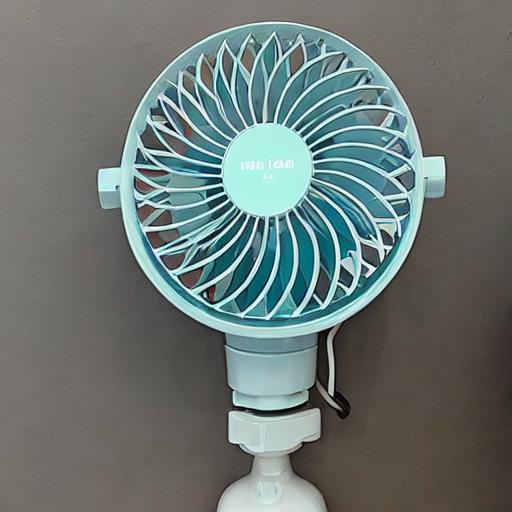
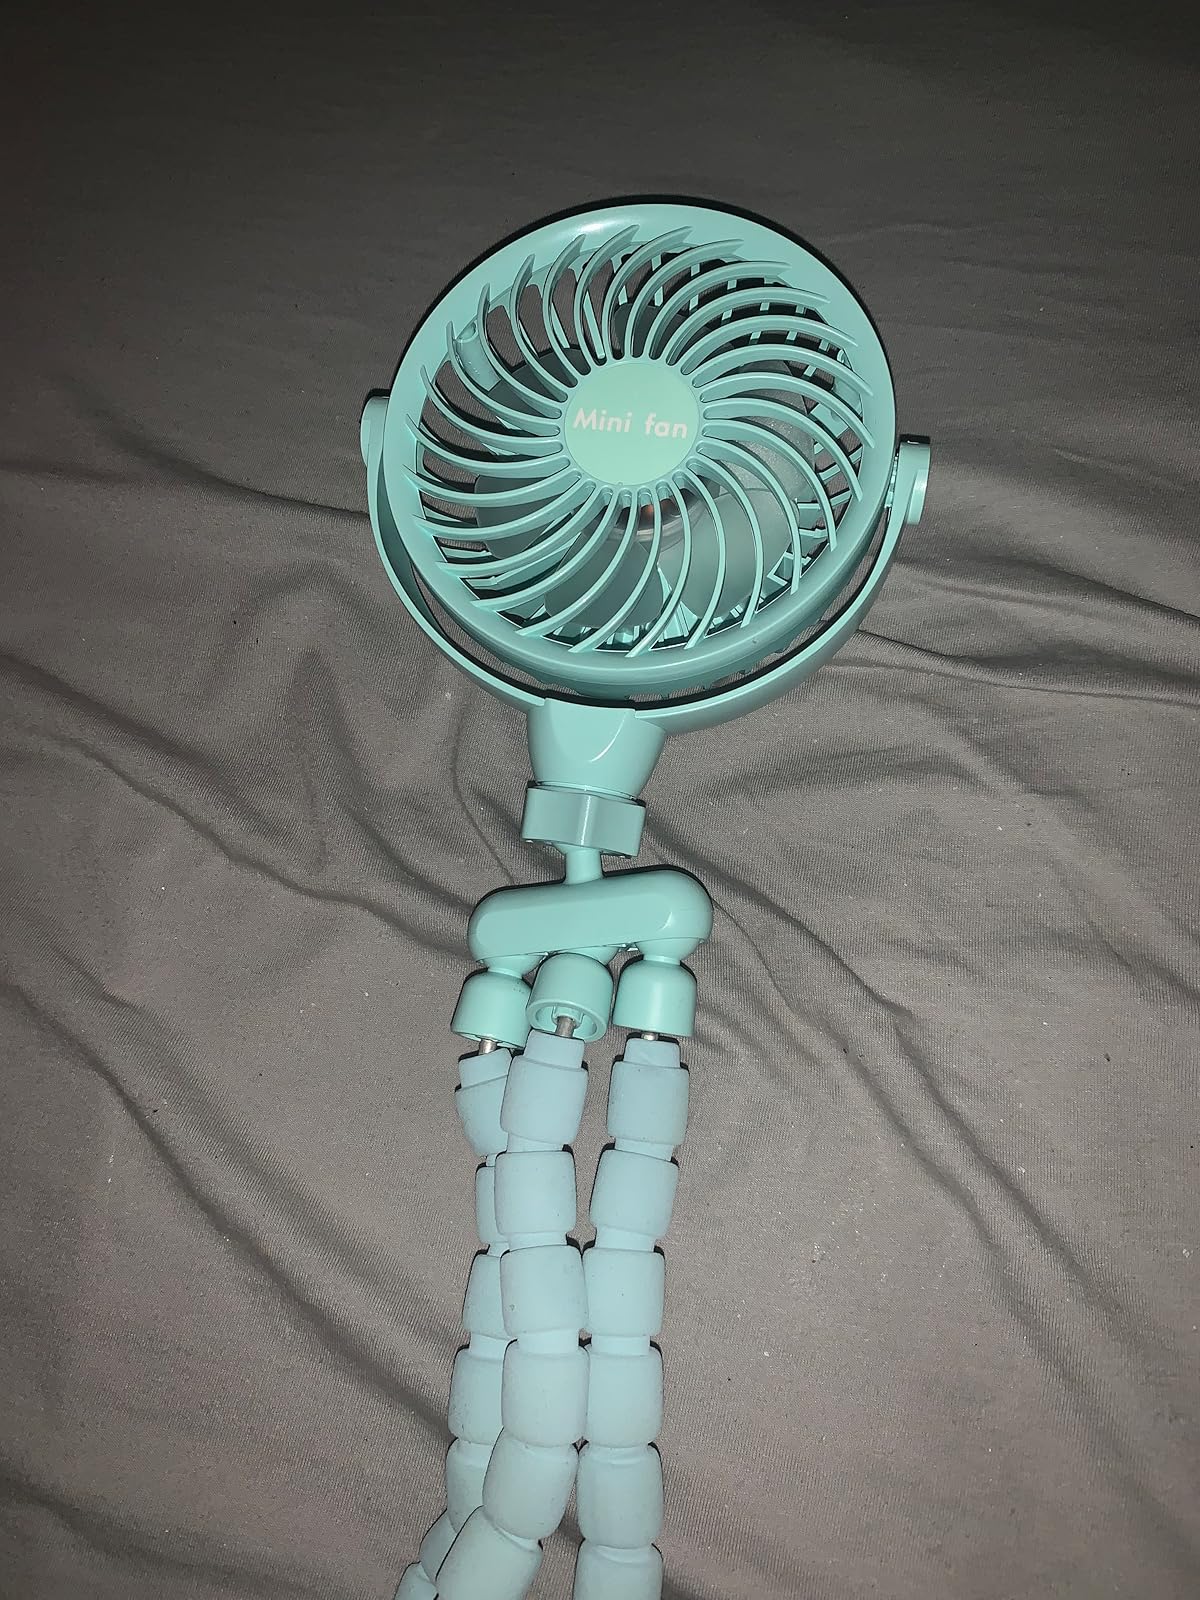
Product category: fan
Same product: no